79th New York Infantry Regiment

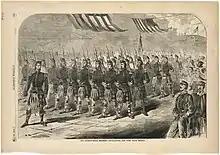
Parade, 1861

When the organization had their first drill on 25 October 1858, the men were in civilian clothing as uniforms were not yet available. As per the guide lines set by the New York Militia, the Highland Guard was to uniform their soldiers in tartan trousers, not kilts. The inspector was informed by Col. McLeays that: